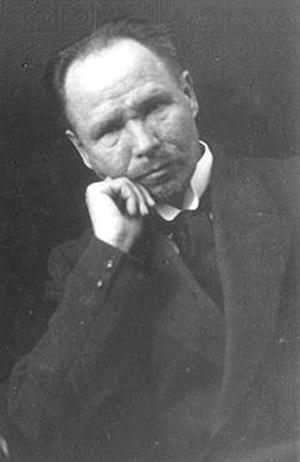
Kristjan Raud, né le 22 octobre 1865 à Kirikuküla, commune de Vinni et mort le 19 mai 1943 à Tallinn, est un peintre et illustrateur estonien.